Uva Rara

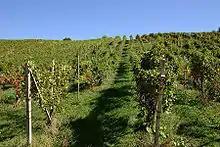
Vineyard in the Colline Novaresi DOC where Uva Rara can be used in the DOC red blend with Nebbiolo and Vespolina or made as a varietal.

In 2000, there were 608 hectares (1,502 acres) of Uva Rara planted throughout Italy with the vast majority in the Piedmont and Lombardy regions. Here the grape is a permitted blending variety in several DOCs and can be made as a varietal in the Colline Novaresi DOC. In the Oltrepò Pavese and San Colombano al Lambro DOC, Uva Rara is usually blended with Croatina and Barbera while in the Boca, Fara, Coste della Sesia DOC and Sizzano DOCs, it plays a secondary role to Nebbiolo. It is also permitted in the DOCG wine of Ghemme where it plays a similar role in softening the Nebbiolo-based wines of the region.